Kevin Senio

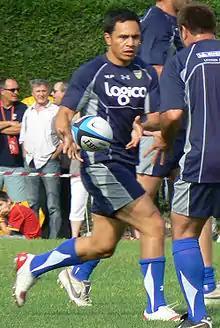
Senio training for Clermont

Kevin Senio (born July 6, 1978) is a former New Zealand rugby union professional who most recently played professionally for ASM Clermont Auvergne. He is currently the head coach of Ponsonby Rugby club, based in Auckland, New Zealand. Senio is also a former All Black, making his debut after coming on for Piri Weepu against Australia in New Zealand's 34–24 win in the final match of the 2005 Tri Nations Series and is currently a Junior All Black. That is Senio's only test thus far into his career. During his time at Bay of Plenty, Senio played in a tour match against the British & Irish Lions and was later called into the Junior All Blacks tour of Australia against Australia A.